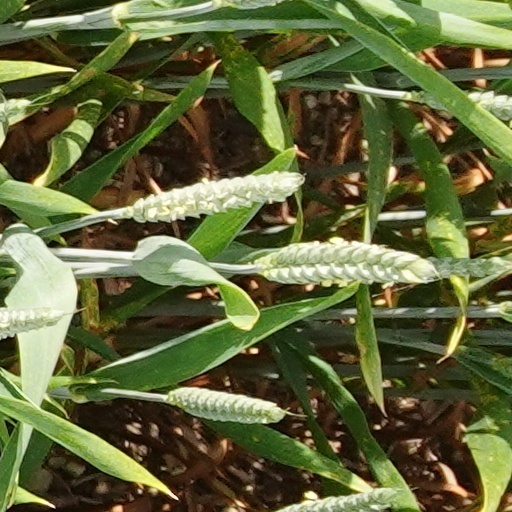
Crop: wheat